Geography of Venezuela

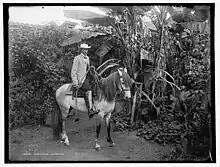
"Venezuelan Horseman," a photograph taken anywhere in between the years 1901-1906. The photograph was published through Detroit Publishing Company.

"Frank Radcliffe; a Story of Travel and Adventure in the Forests of Venezuela" was written by a Christian man named Achilles Daunt. The Travelogue was published in 1884 and comprised a total of 432 pages depicting a foreigner's journey through the Venezuelan landscape. This is a great primary resource that lets historians observe, through intense descriptions, Venezuela prior to industrialization. Examples of exports of Venezuela from this time are mentioned as sugar cane and coffee. Both exports throughout history have phased out of production. Since the early 1900s Venezuela has relied on oil as its main export. As of 2013, raw materials make up 85.47% of Venezuela's total exports. This reliance on raw materials being the main exports was also described in the writing. The description of geography heavily ranges as Daunt travels through Venezuela. The landscape can range from mountainous, to heavy tropics, and even dry, flat lands. The natural water from the many different rivers within Venezuela led to lush forests that supported and facilitated wildlife. Daunt talks about flat mountainous structures that lead to a harsh drop. This was in reference to the many plateaus in Venezuela like the ones that can be found Canaima National Park. The Canaima National Park spans more than 30,000 square kilometers. This makes it one of the largest parks in Venezuela and a popular tourist site. The river of Guaire is a hub of tropical life in Venezuela. The riverbanks were covered in large hedges of wild plants that sometimes rose to 30 feet. This travelogue provides empirical observations of land, geography, and wildlife during the late 1800s. It also shows interactions with natives of this land and the everlasting road to recovery from colonialism.